Ai Weiwei: Yours Truly

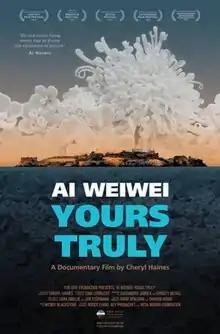
Film poster

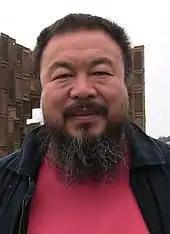
Ai Weiwei

Ai Weiwei: Yours Truly is a 2019 American documentary film about the Chinese artist and activist Ai Weiwei, and his art exhibition at Alcatraz, a former prison on an island near San Francisco, California, USA.